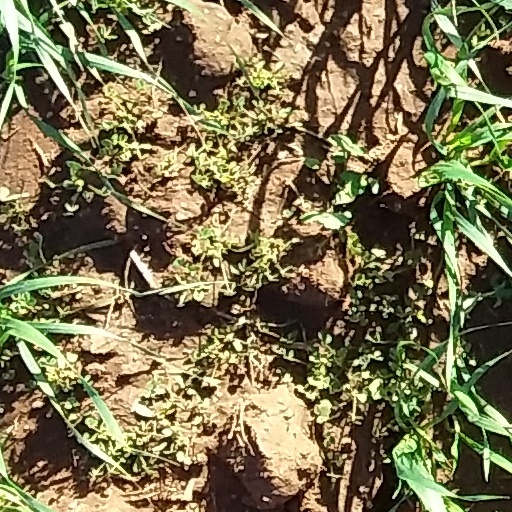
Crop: wheat